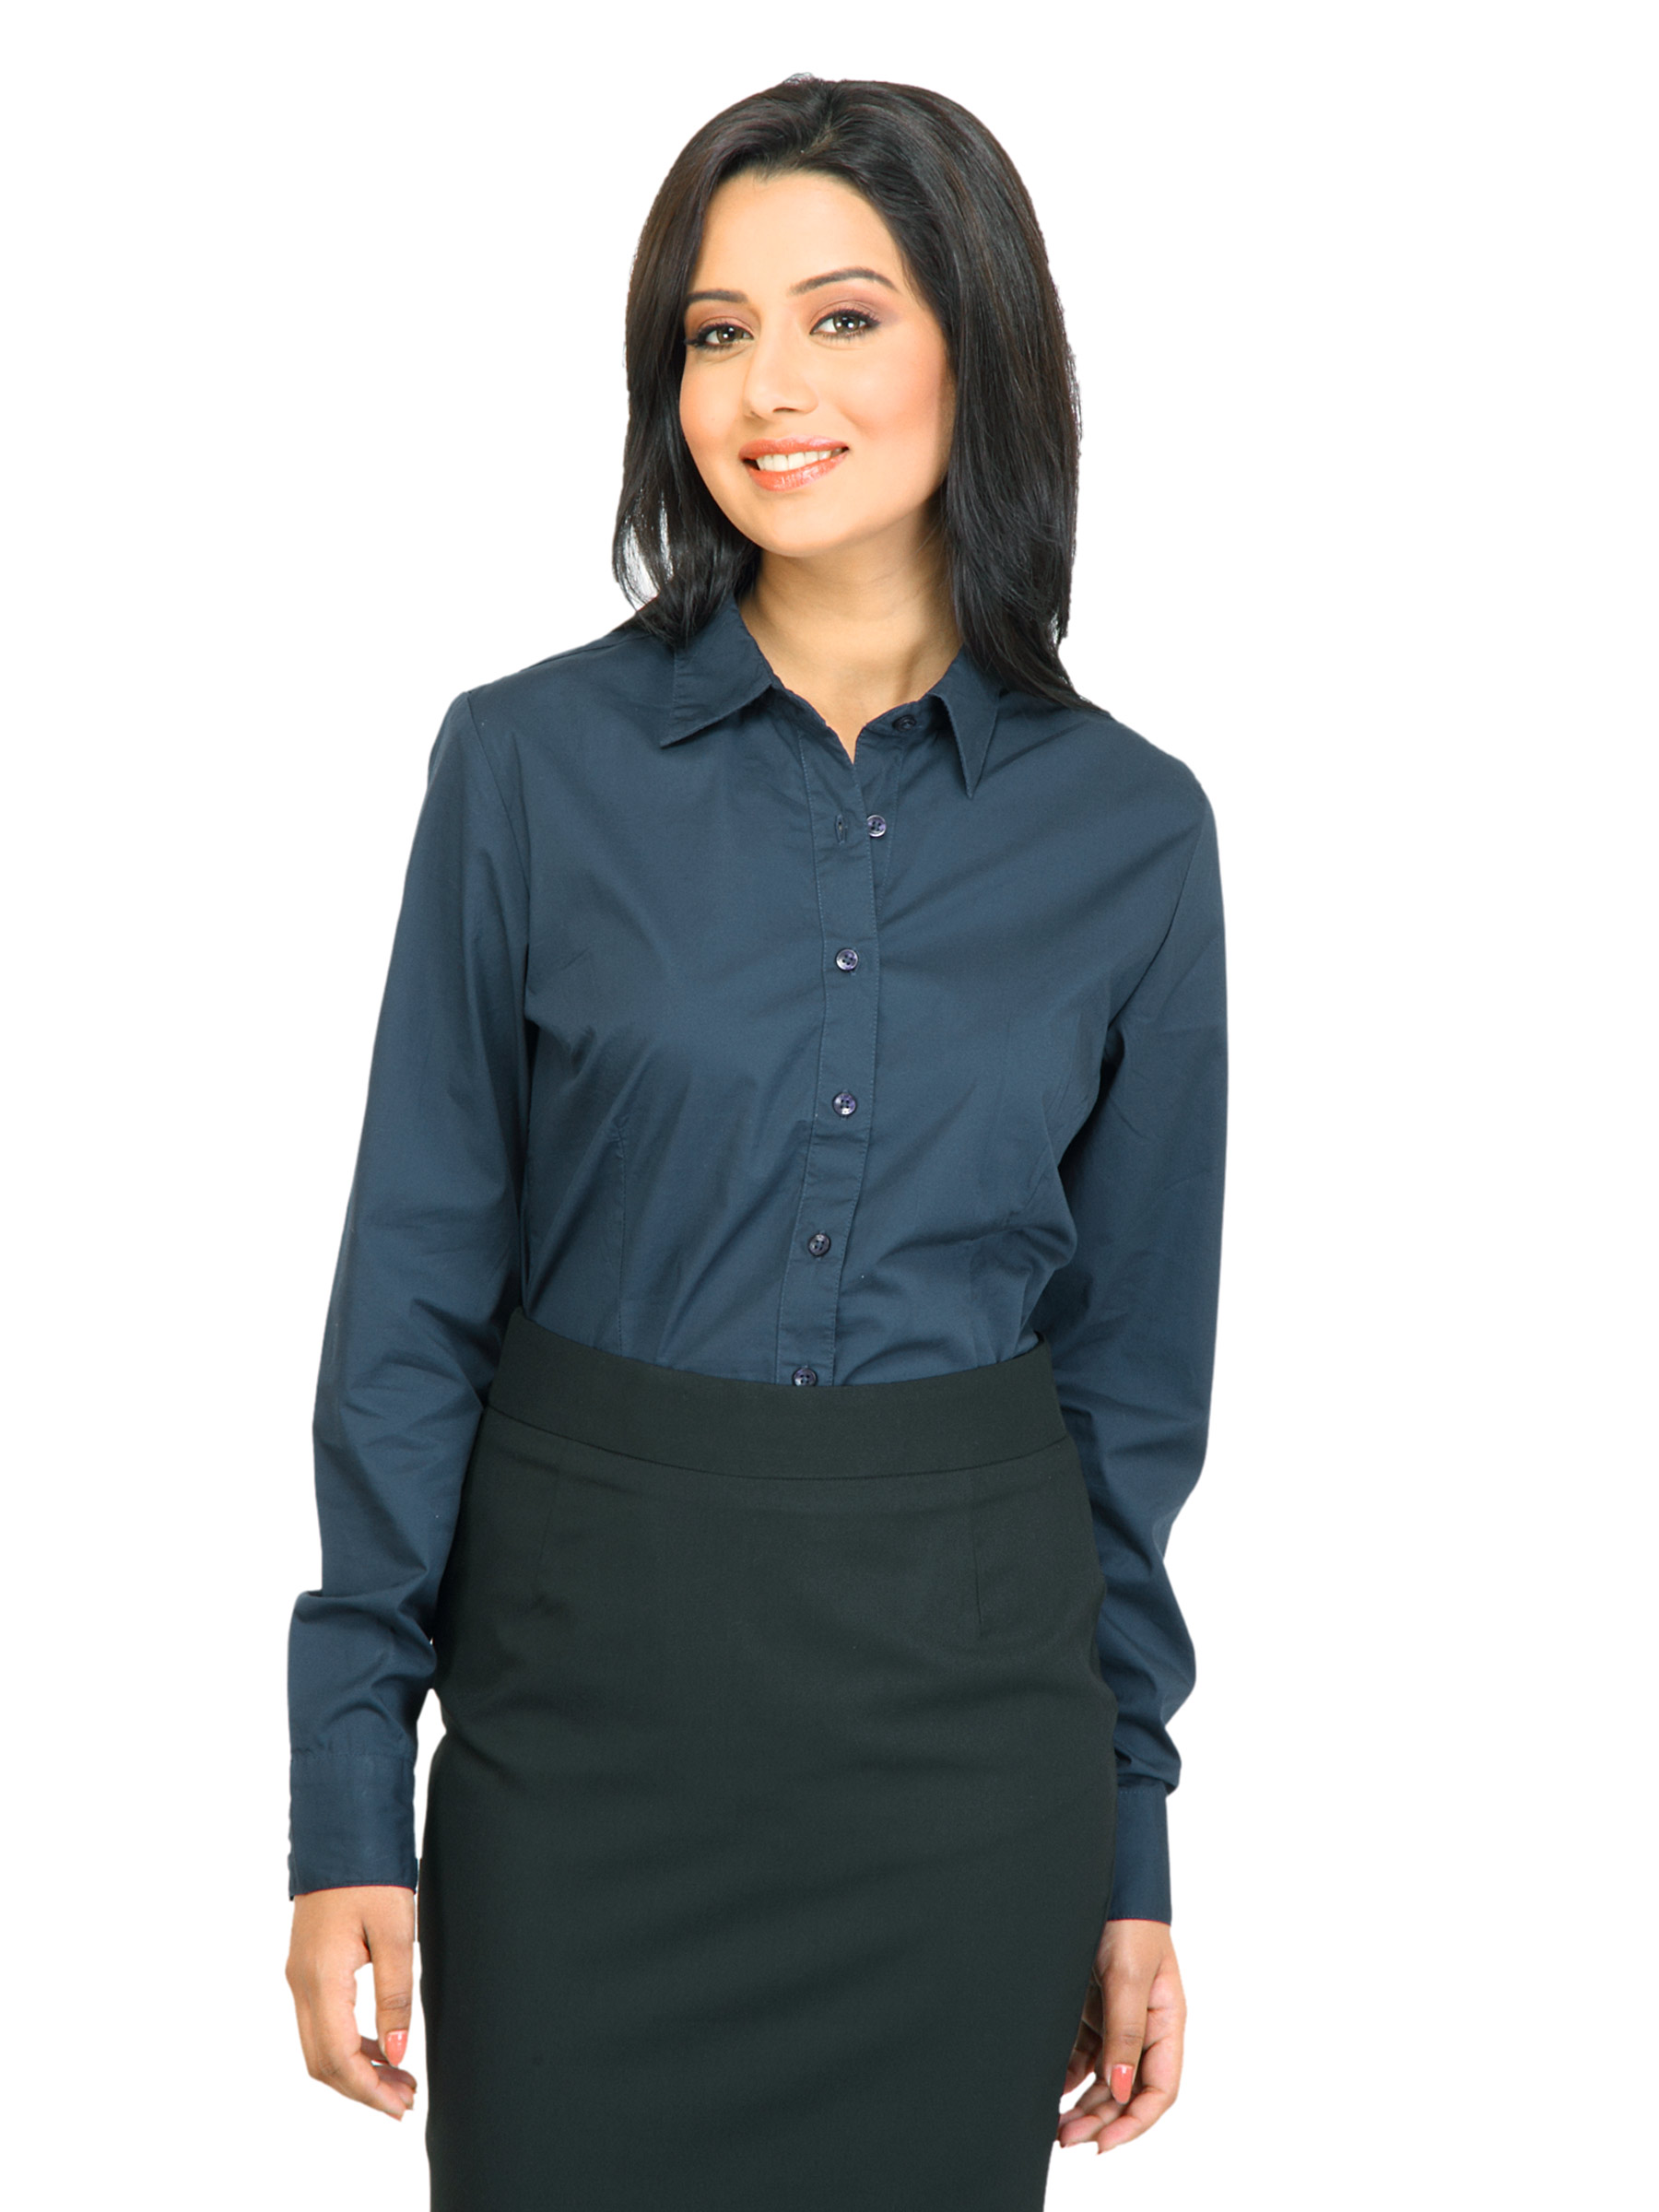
Arrow Woman Simona Navy Blue Shirt
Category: Apparel / Topwear / Shirts
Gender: Women
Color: Navy Blue
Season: Fall 2011
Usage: Casual